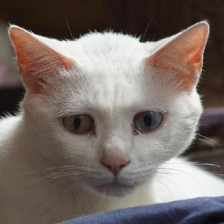
Label: animals